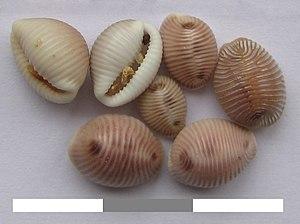
Trivia monacha est une espèce de mollusques gastéropodes marins de la famille Triviidae. Appelé grain de café, grain de café tacheté, porcelaine puce, pucelage ou cochon, il est proche de Trivia arctica, dont il est similaire bien qu'un peu plus grand, plus foncé et surtout tacheté.